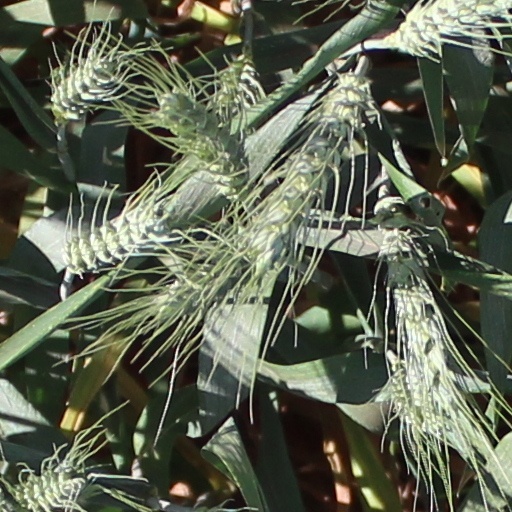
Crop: wheat